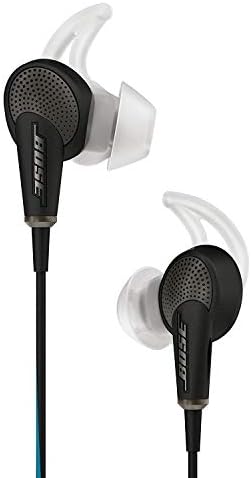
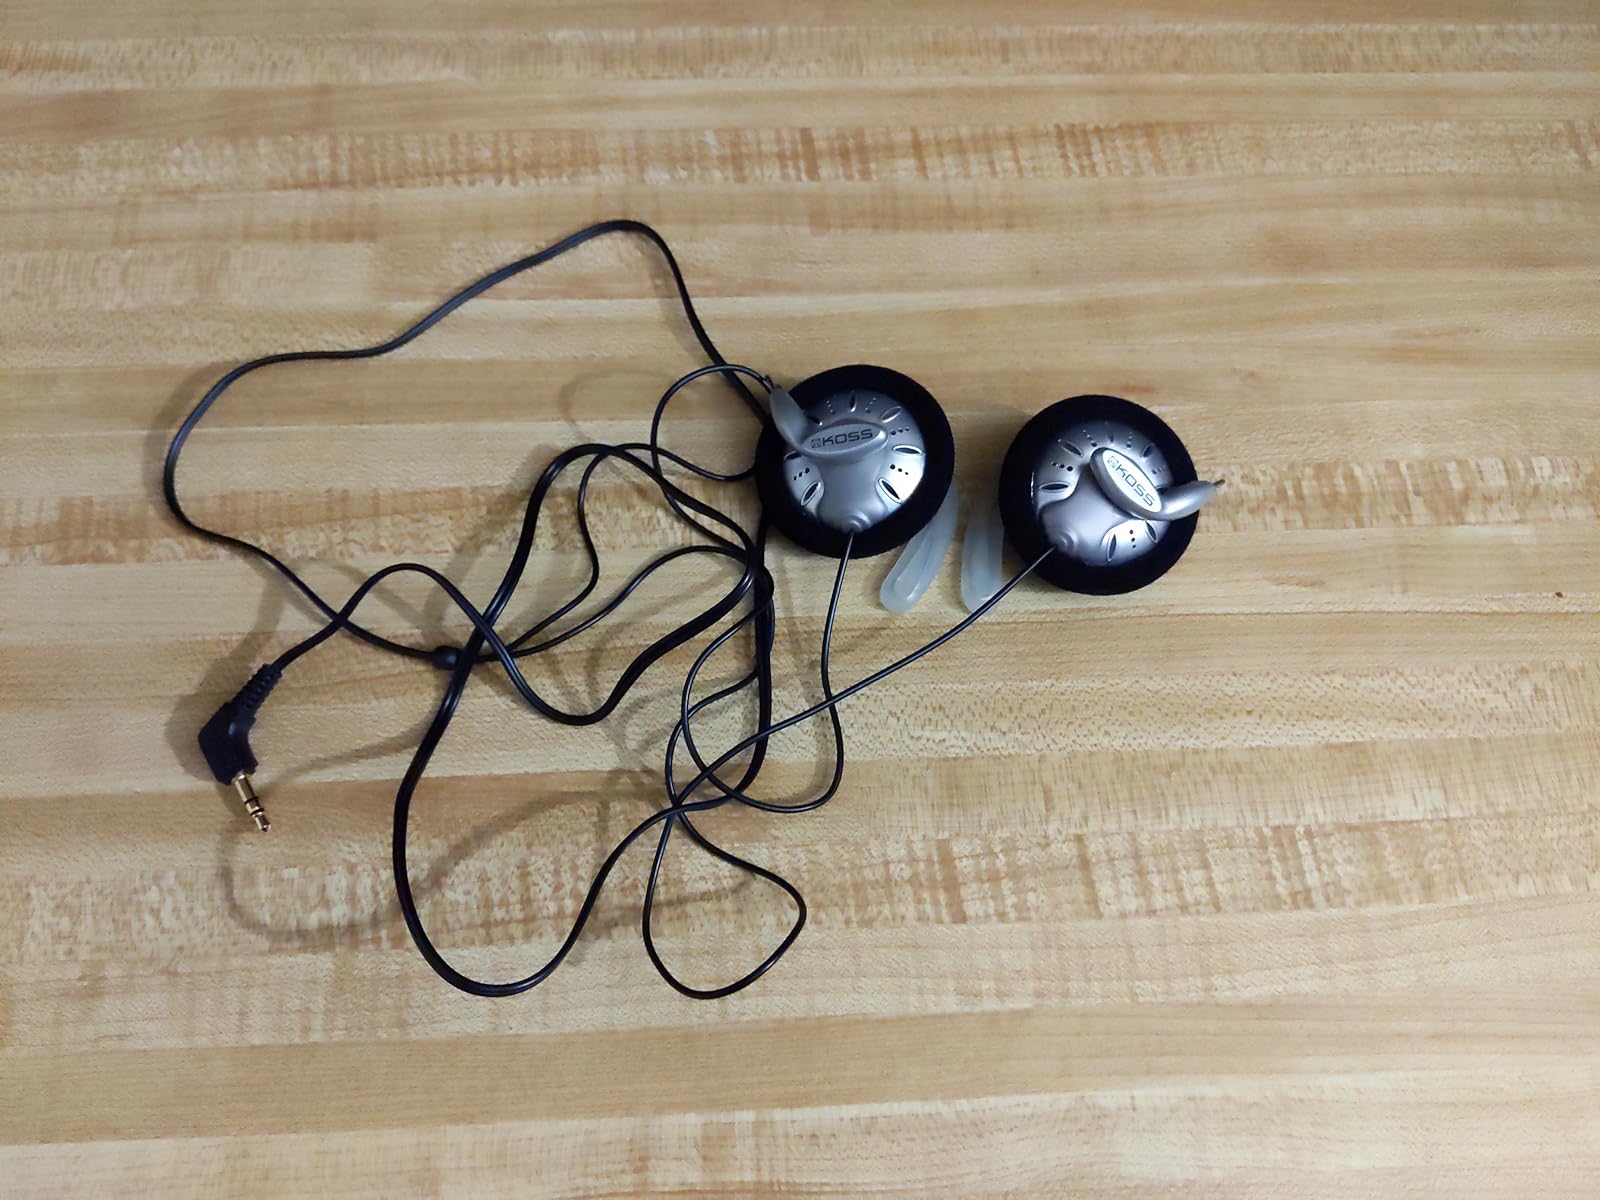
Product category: headphones
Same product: no